Berlin-Grunewald station

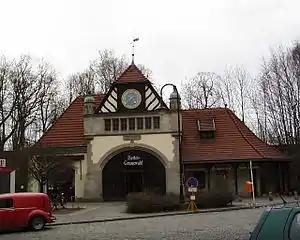

Berlin-Grunewald is a railway station in the upper class Grunewald district of Berlin. It is served by the S-Bahn line .